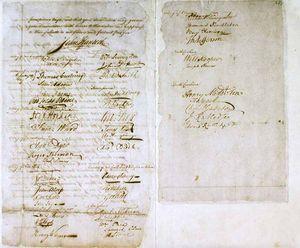
La Pétition du rameau d'olivier, rédigée le 5 juillet 1775, était une lettre envoyée au roi d'Angleterre George III par le Second Congrès continental, pendant la révolution américaine. D'abord écrite par Thomas Jefferson, elle fut revue et corrigée dans un sens moins radical par John Dickinson. La pétition affirmait que les Américains ne souhaitaient pas l'indépendance, mais réclamaient humblement une négociation au sujet du commerce et des taxes avec Londres.